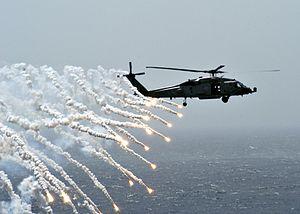
Le guidage est l’ensemble des opérations qui permettent au missile de remplir sa mission, du point de vue approche vers l’objectif ou but choisi, malgré l’intervention de perturbations. C’est le guidage qui permet de faire la distinction entre un missile et une roquette ou un projectile d’artillerie. Le guidage est différent du pilotage.